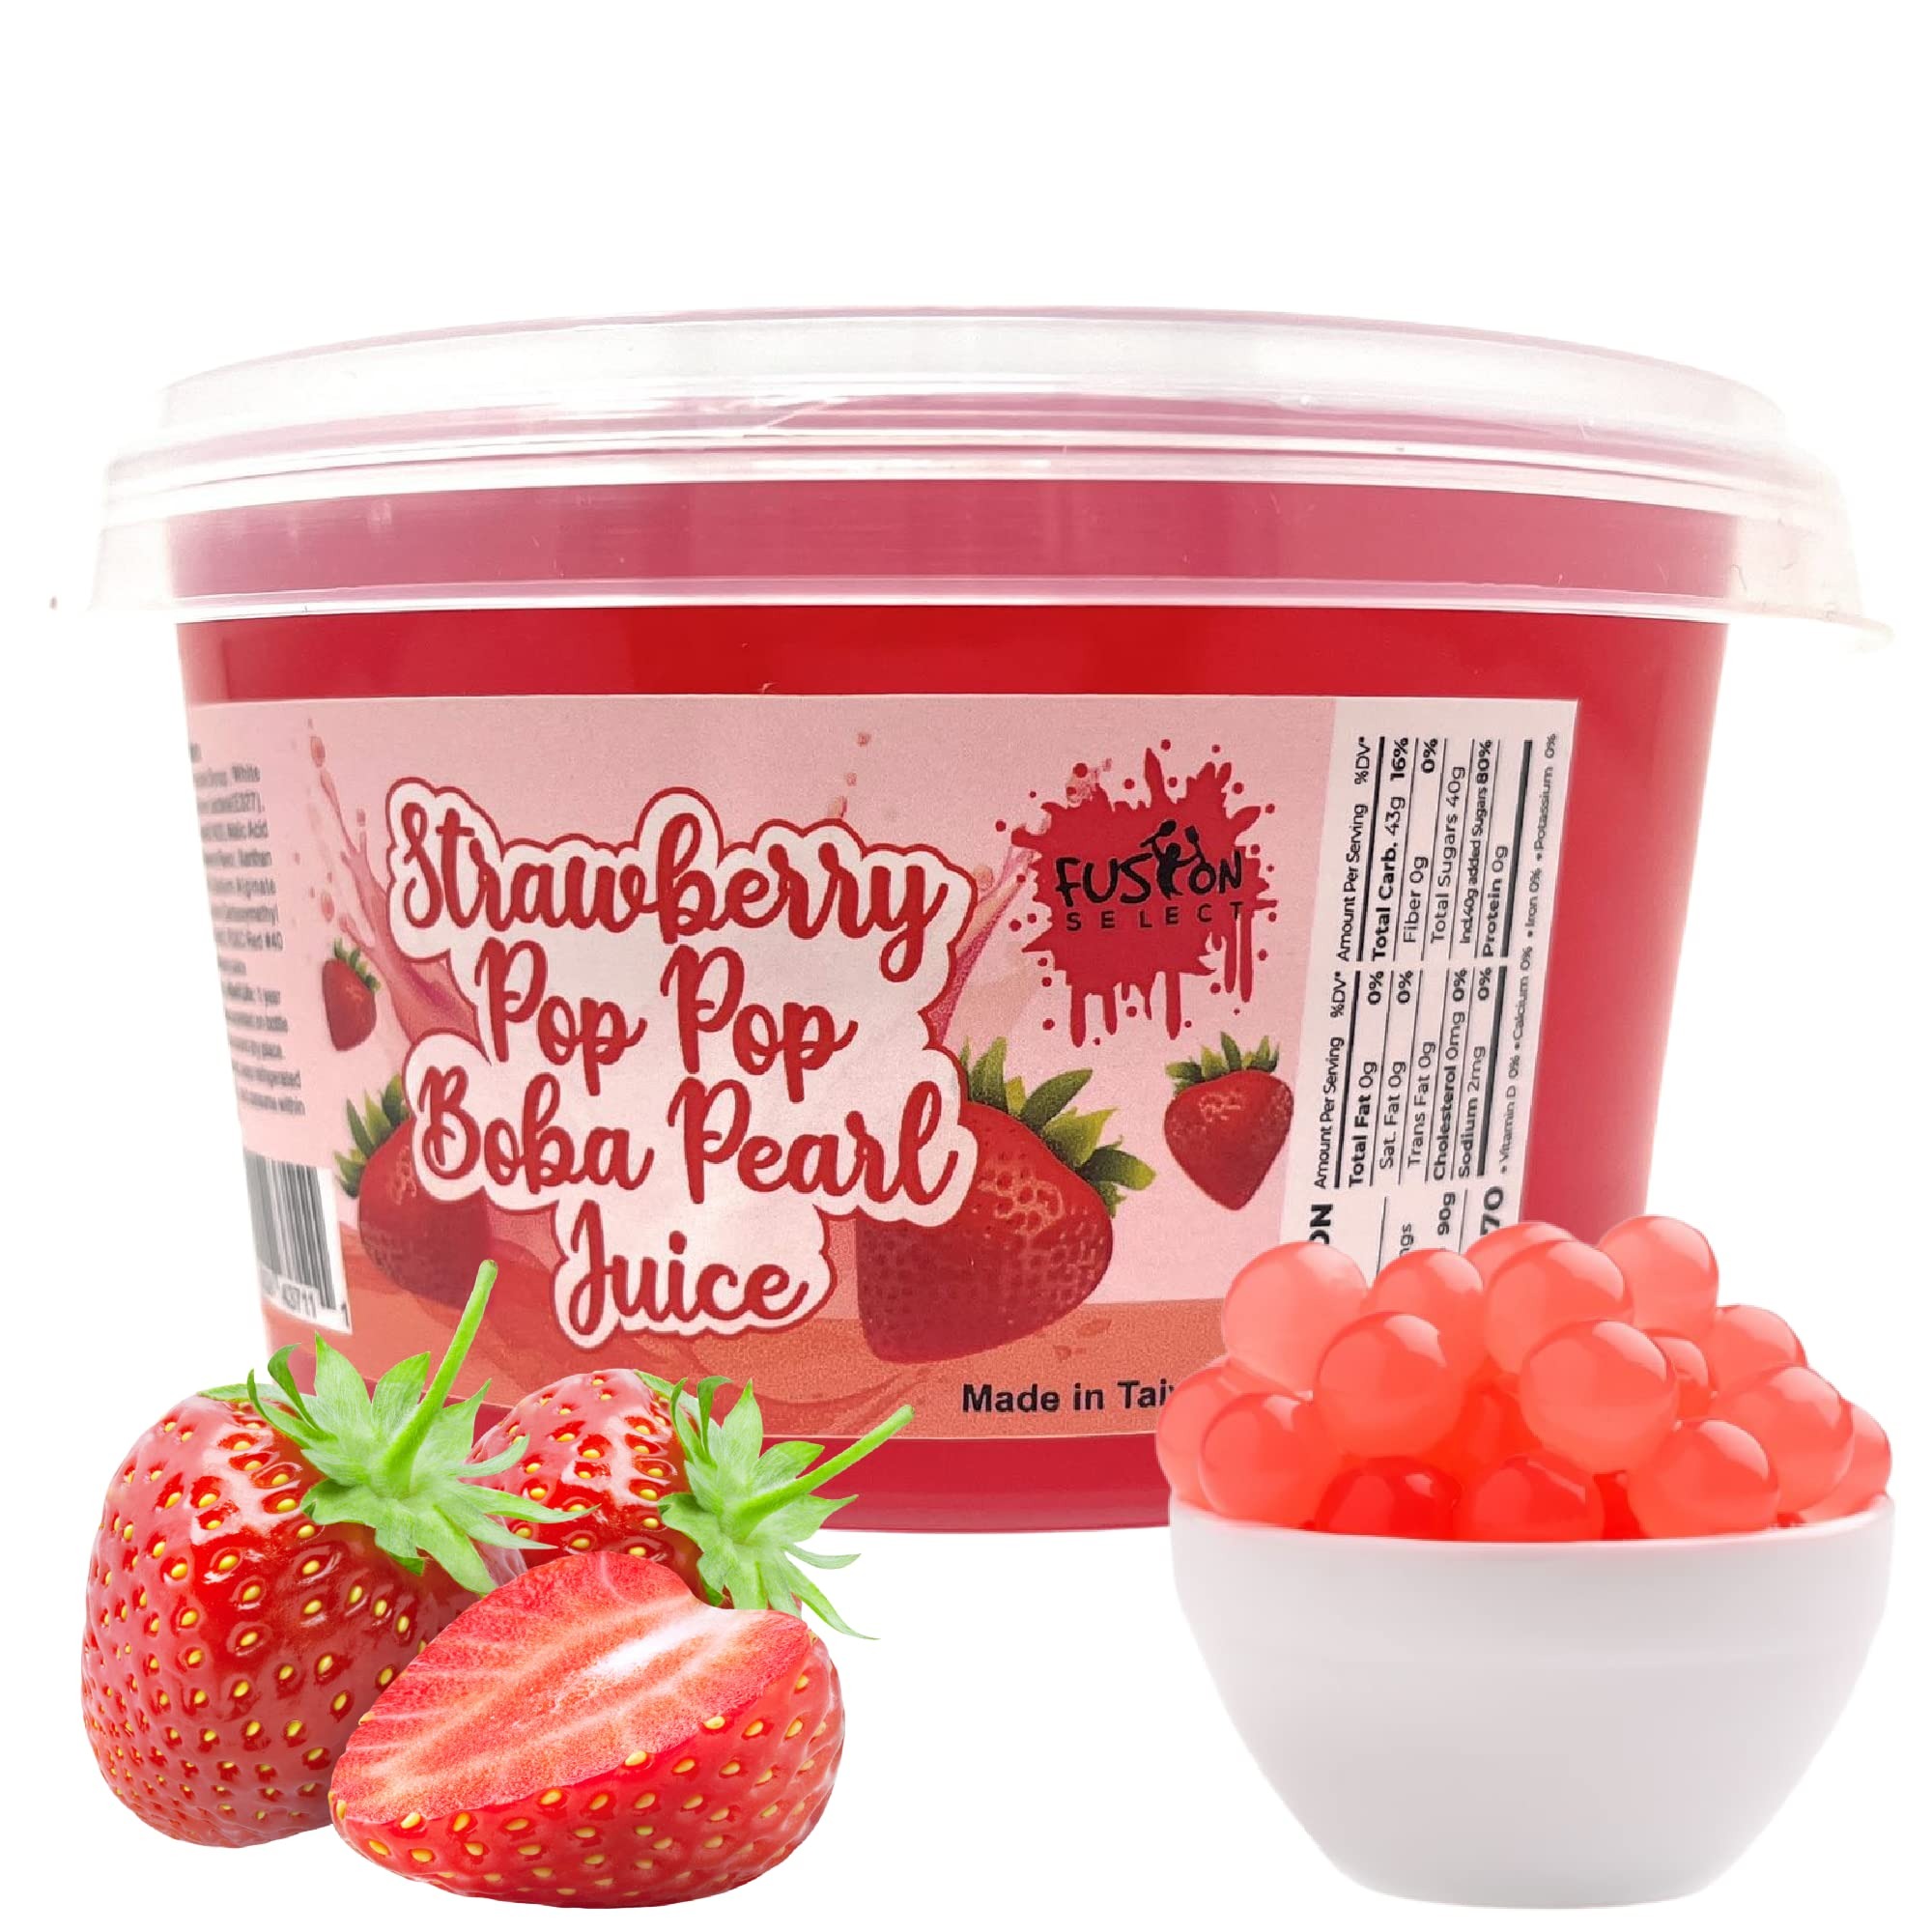
Item Name: Fusion Select Strawberry Popping Boba Pearls Bursting Boba For Fruit Tea Dessert Toppings 450 Grams
Bullet Point 1: ✅ REAL FRUIT & JUICY GOODNESS - Our popping pearls are not like ordinary tapioca. It's juicy instead of chewy and explodes into a blast of fruitiness that coats your mouth once they pop.
Bullet Point 2: ✅ BURSTING WITH FLAVORS - Add your favorite fruit as toppings to your cold beverages. Each boba tea pack contains real fruit juice.
Bullet Point 3: ✅ ELEVATE YOUR DESSERTS - Give your sweets a fruity taste and a satisfying texture that tickles your tastebuds. Add our bursting boba into frozen desserts such as yogurt, ice cream, and cold drinks.
Bullet Point 4: ✅ Like Particular Flavor instead: We offer 1 Pack for its individual of your choice.
Bullet Point 5: ✅ MAKE DIY DRINKS - Add the pearls to your milk, iced coffee, and smoothies! You can have a separate station of flavored boba pearls for your guests to choose from when making their DIY beverages
Value: 15.87
Unit: Ounce

Price: 9.38